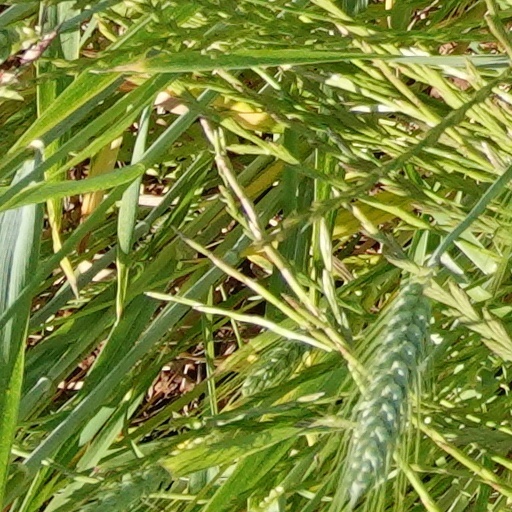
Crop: wheat